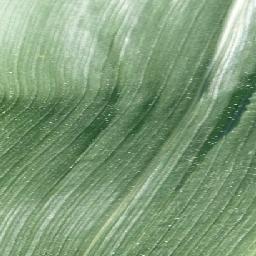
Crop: corn
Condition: (maize)_healthy